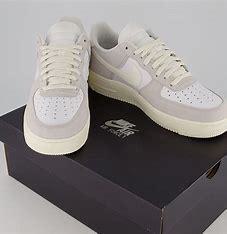
Brand: Nike
Model: Air Force 1 07 LV8